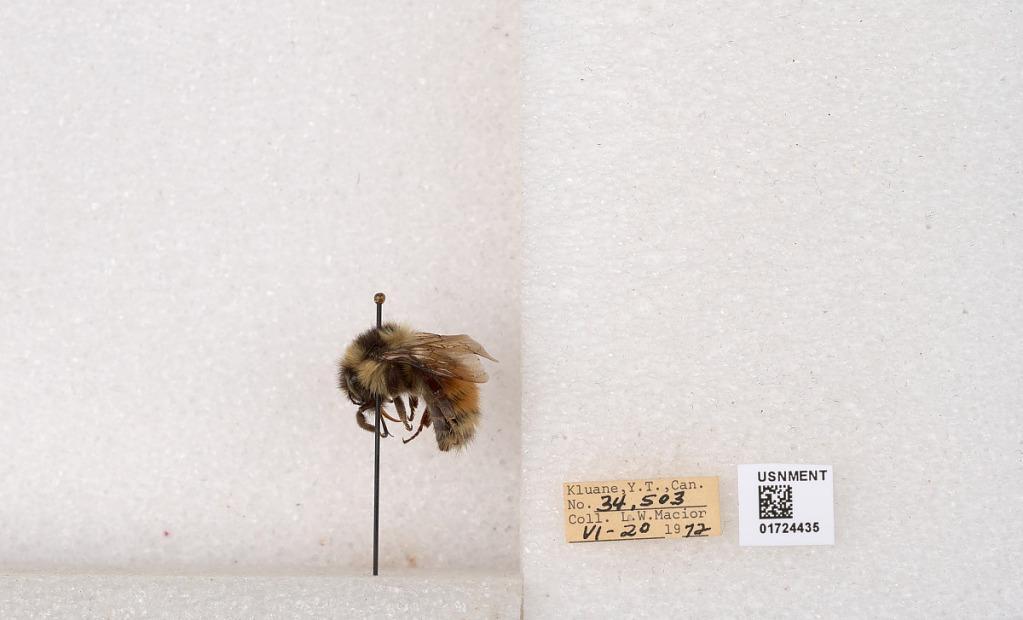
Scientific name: Bombus (Pyrobombus) sylvicola Kirby
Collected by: L. Macior
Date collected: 1972-6-20
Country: Canada
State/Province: Yukon Territory
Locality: Kluane National Park and Reserve
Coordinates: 60.7493, -139.504